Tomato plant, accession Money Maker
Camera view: tilt-top (135 deg); turntable rotation: 0 degrees
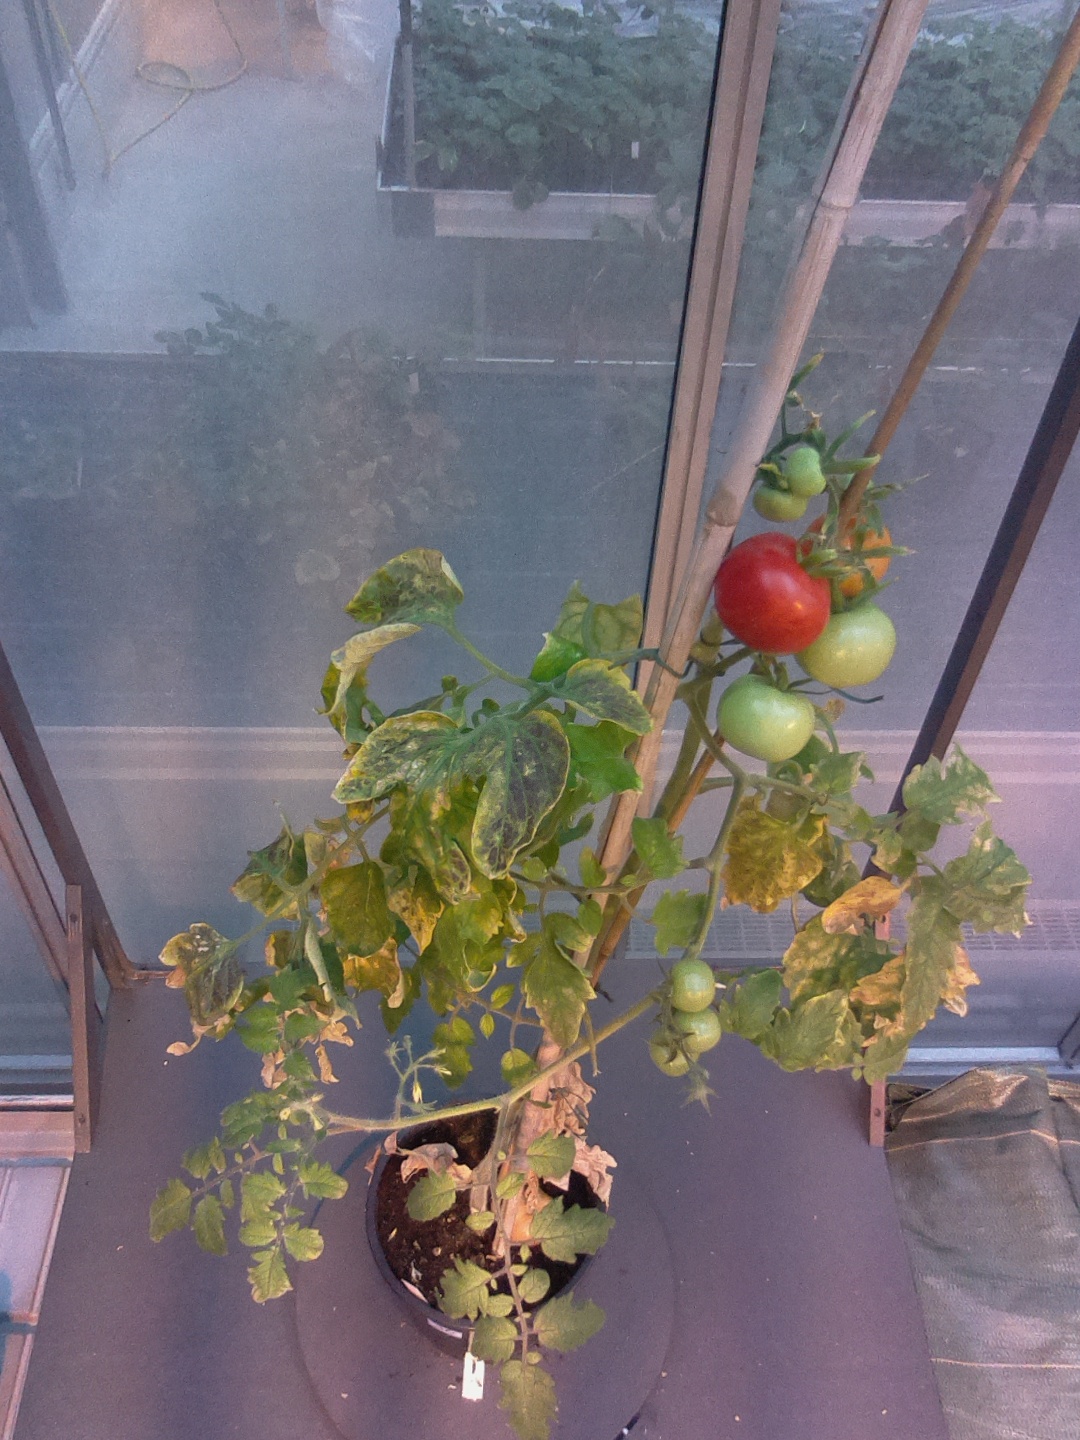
BBCH growth stage 81: 10%-20% of fruits show typical fully ripe color